Ponnani

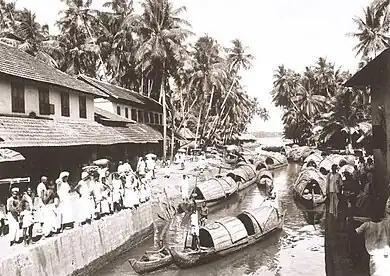
The Ponnani Canal at Ponnani (in the 1930s)

As per an agreement (1584) between the Samutiri and the Portuguese, the Kozhikode allowed the Portuguese to have a factory, instead of a fort, at Ponnani, obtaining in return the right of navigation for the Muslims to the ports of Gujarat, Persia and Arabia. Dom Jeronimo Mascaranhas, who was instrumental in signing the contract with the ruler of Kozhikode, was appointed the Captain of the Factory at Ponnani. The decision was deeply resented by the Kunhali Marakkar III.